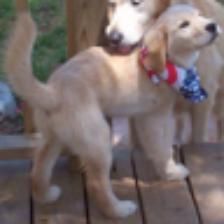
Label: NonHuman